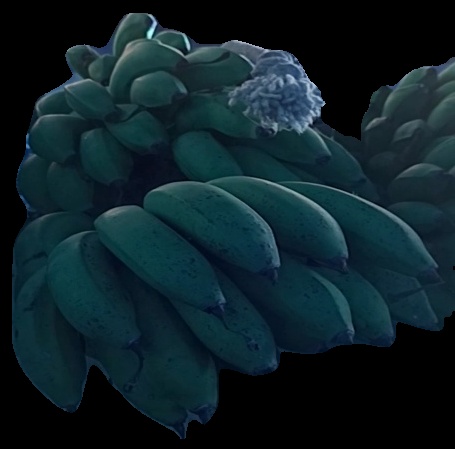
Variety: rasbale
Grade: grade2